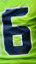
Number: 6